Rectifier

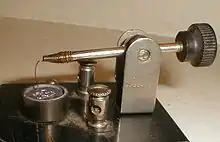
Galena cat's whisker crystal detector

The crystal detector, the earliest type of semiconductor diode, was used as a detector in some of the earliest radio receivers, called crystal radios, to rectify the radio carrier wave and extract the modulation which produced the sound in the earphones. Invented by Jagadish Chandra Bose and G. W. Pickard around 1902, it was a significant improvement over earlier detectors such as the coherer. One popular type of crystal detector, often called a "cat's whisker detector", consists of a crystal of some semiconducting mineral, usually galena (lead sulfide), with a light springy wire touching its surface. Its fragility and limited current capability made it unsuitable for power supply applications. It was used widely in radios until the 1920s when vacuum tubes replaced it. In the 1930s, researchers miniaturized and improved the crystal detector for use at microwave frequencies, developing the first semiconductor diodes.